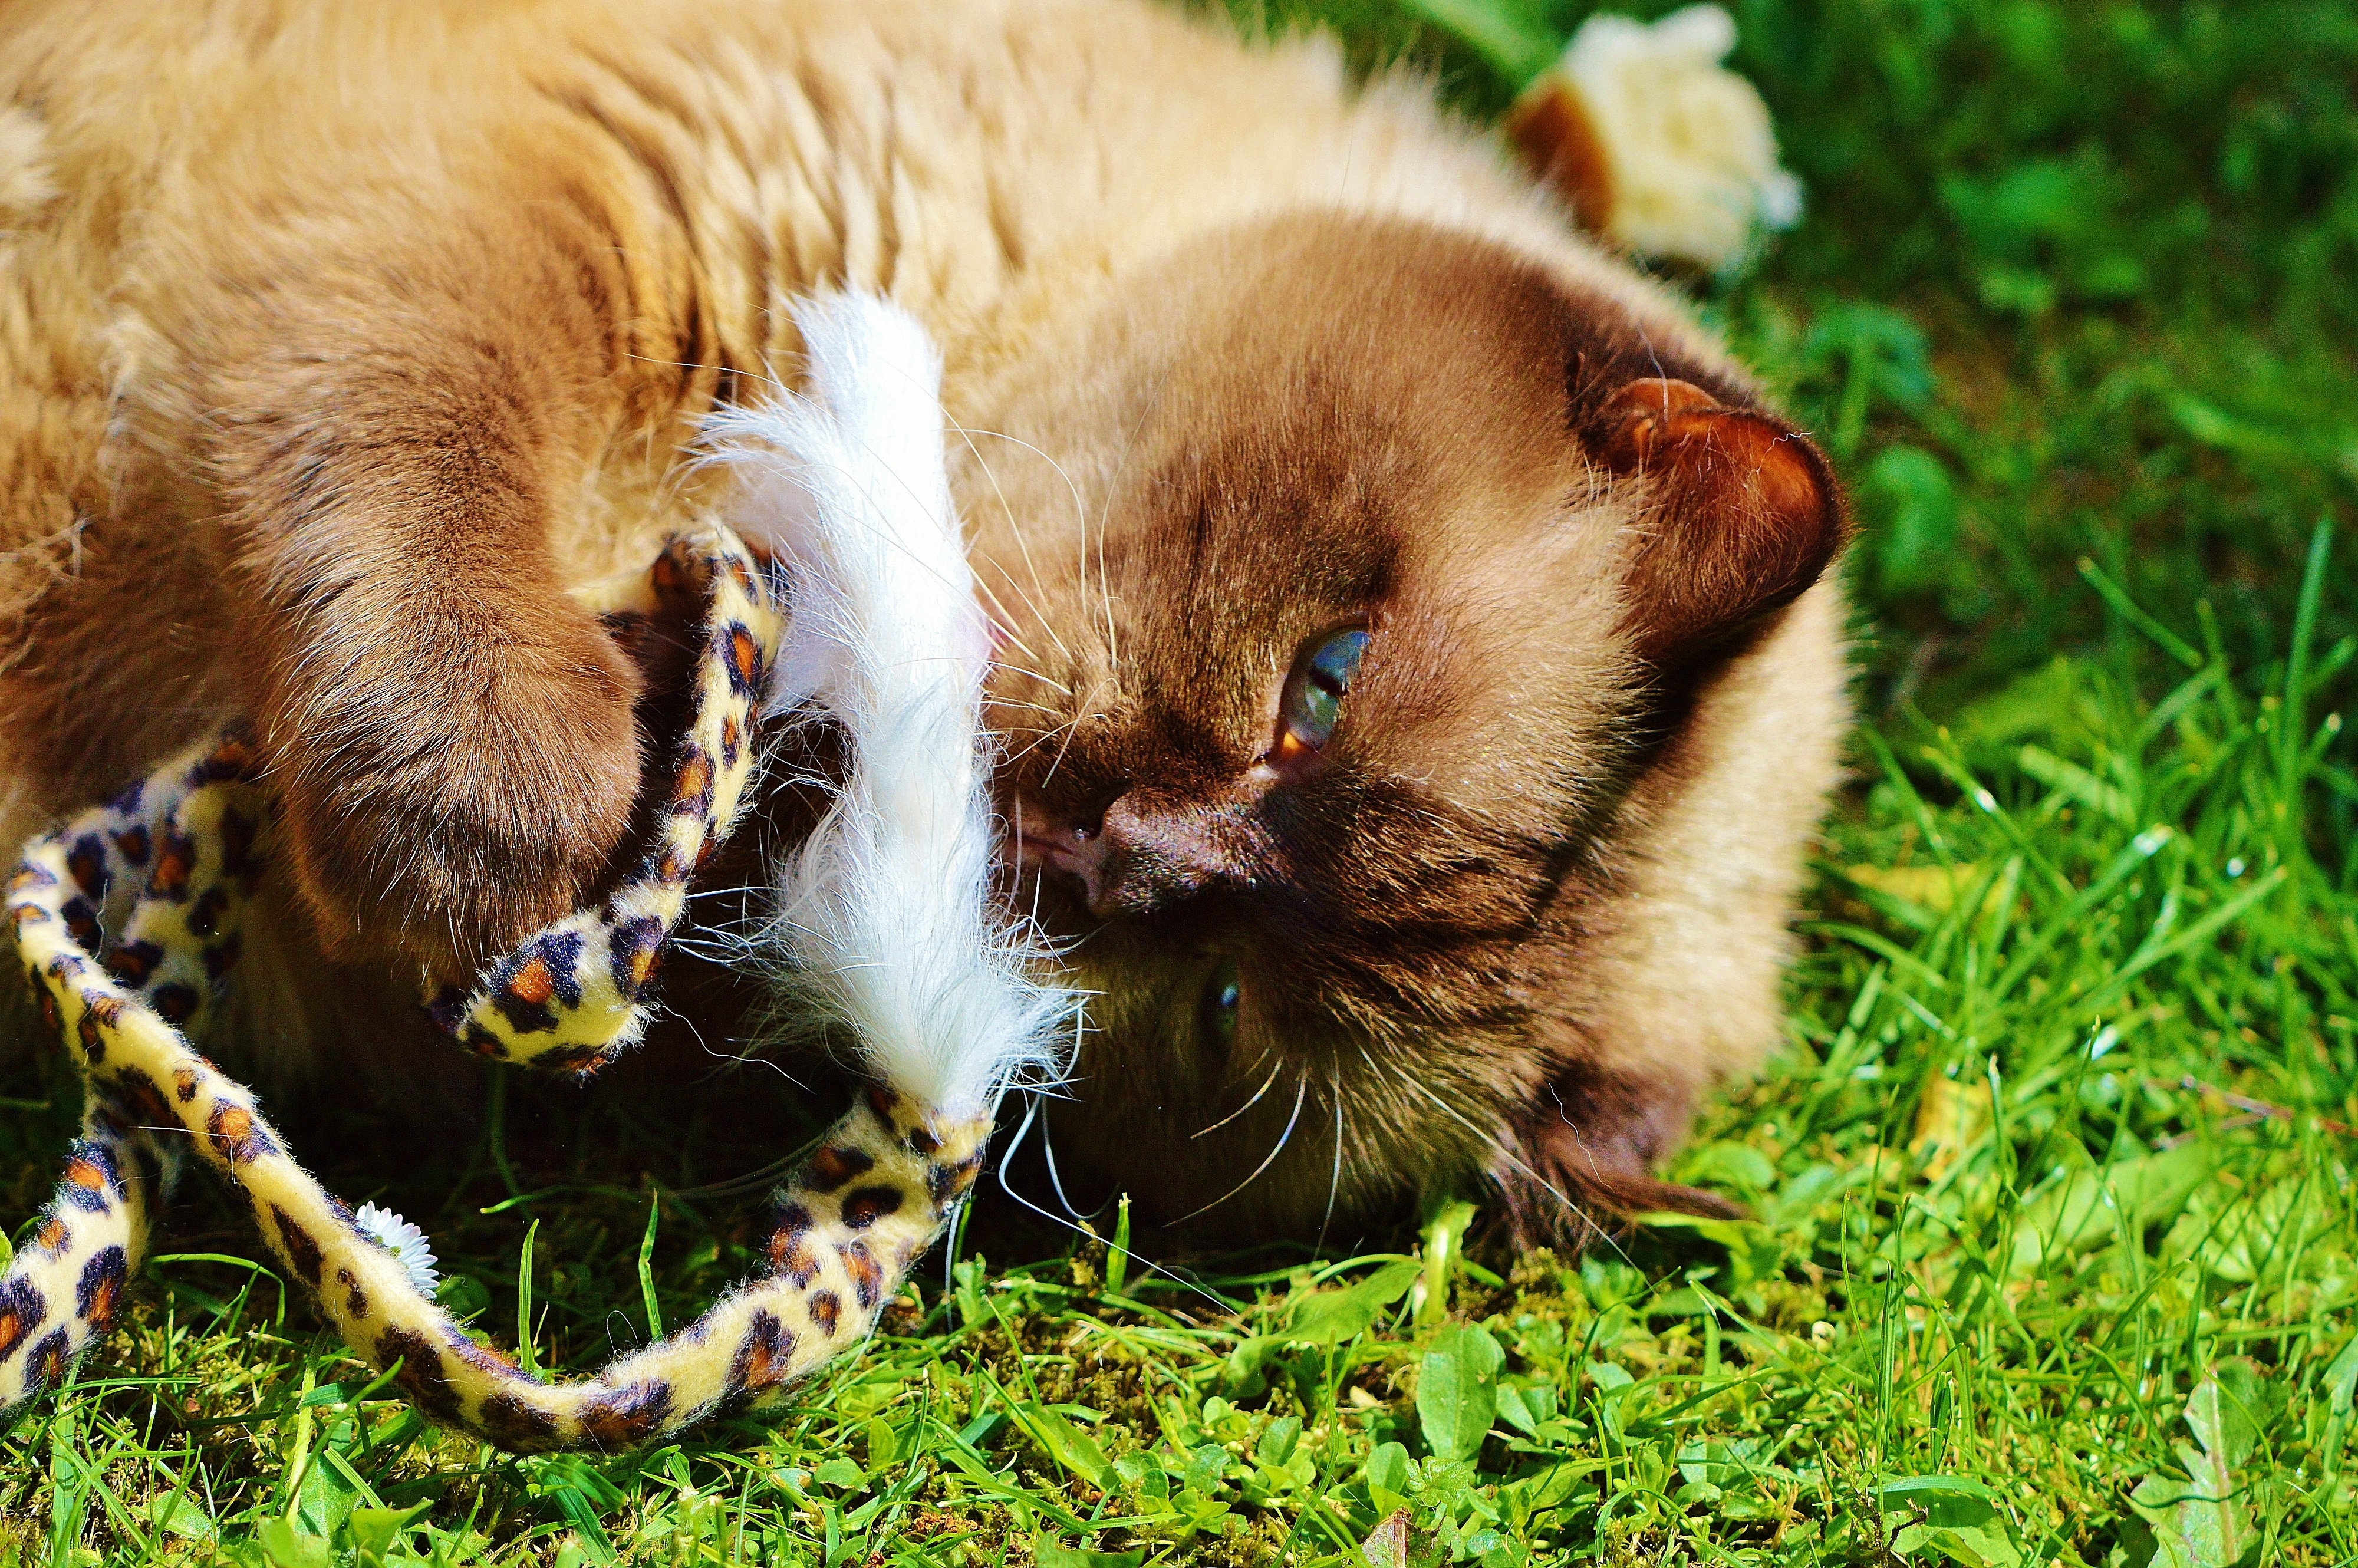
grass, play, sweet, flower, puppy, dog, cute, wildlife, fur, cat, brown, mammal, fauna, blue eye, thoroughbred, whiskers, beige, eye, vertebrate, mieze, dear, british shorthair, dog like mammal, dog breed group